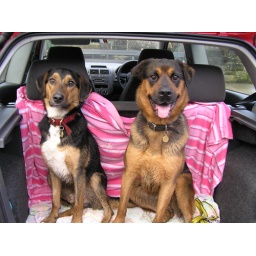
muddy dogs in car boot after walk